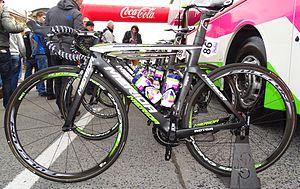
Reportage réalisé le vendredi 27 mars à l'occasion du départ et de l'arrivée du Grand Prix E3 2015 à Harelbeke, Belgique.
La saison 2015 de l'équipe cycliste Lampre-Merida est la dix-septième de cette équipe.